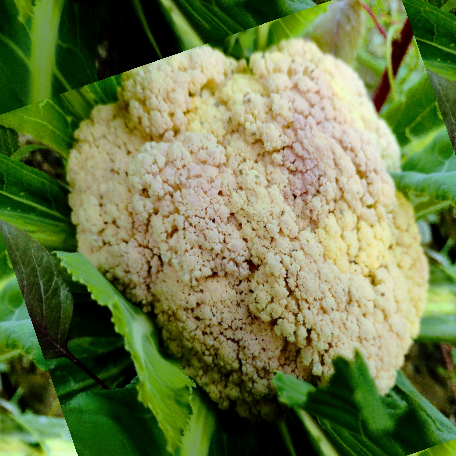
Label: Bacterial spot rot